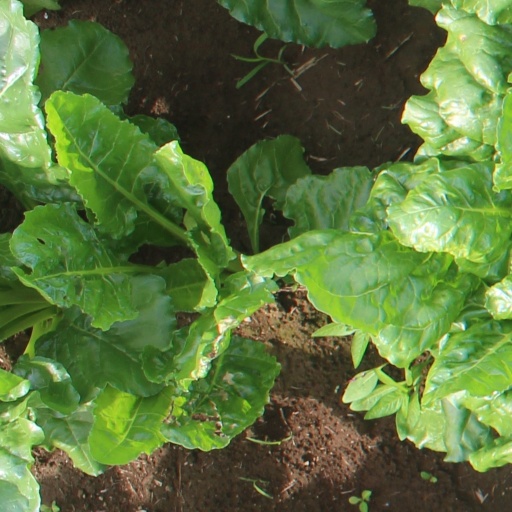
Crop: sugar beet